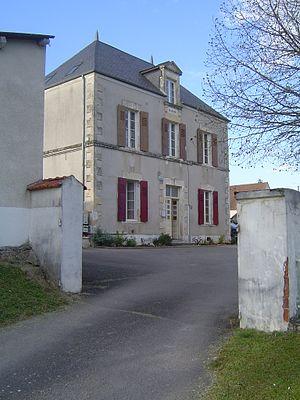
Fleury-sur-Loire (mairie)
Fleury-sur-Loire est une commune française située dans le département de la Nièvre, en région Bourgogne-Franche-Comté.